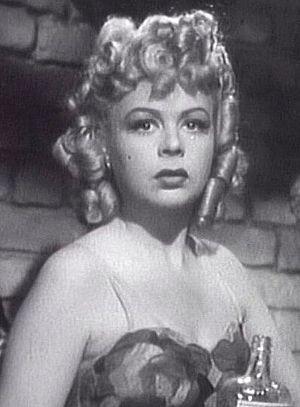
Iris Adrian est une actrice américaine, née à Los Angeles le 29 mai 1912 et morte dans cette ville le 17 septembre 1994.